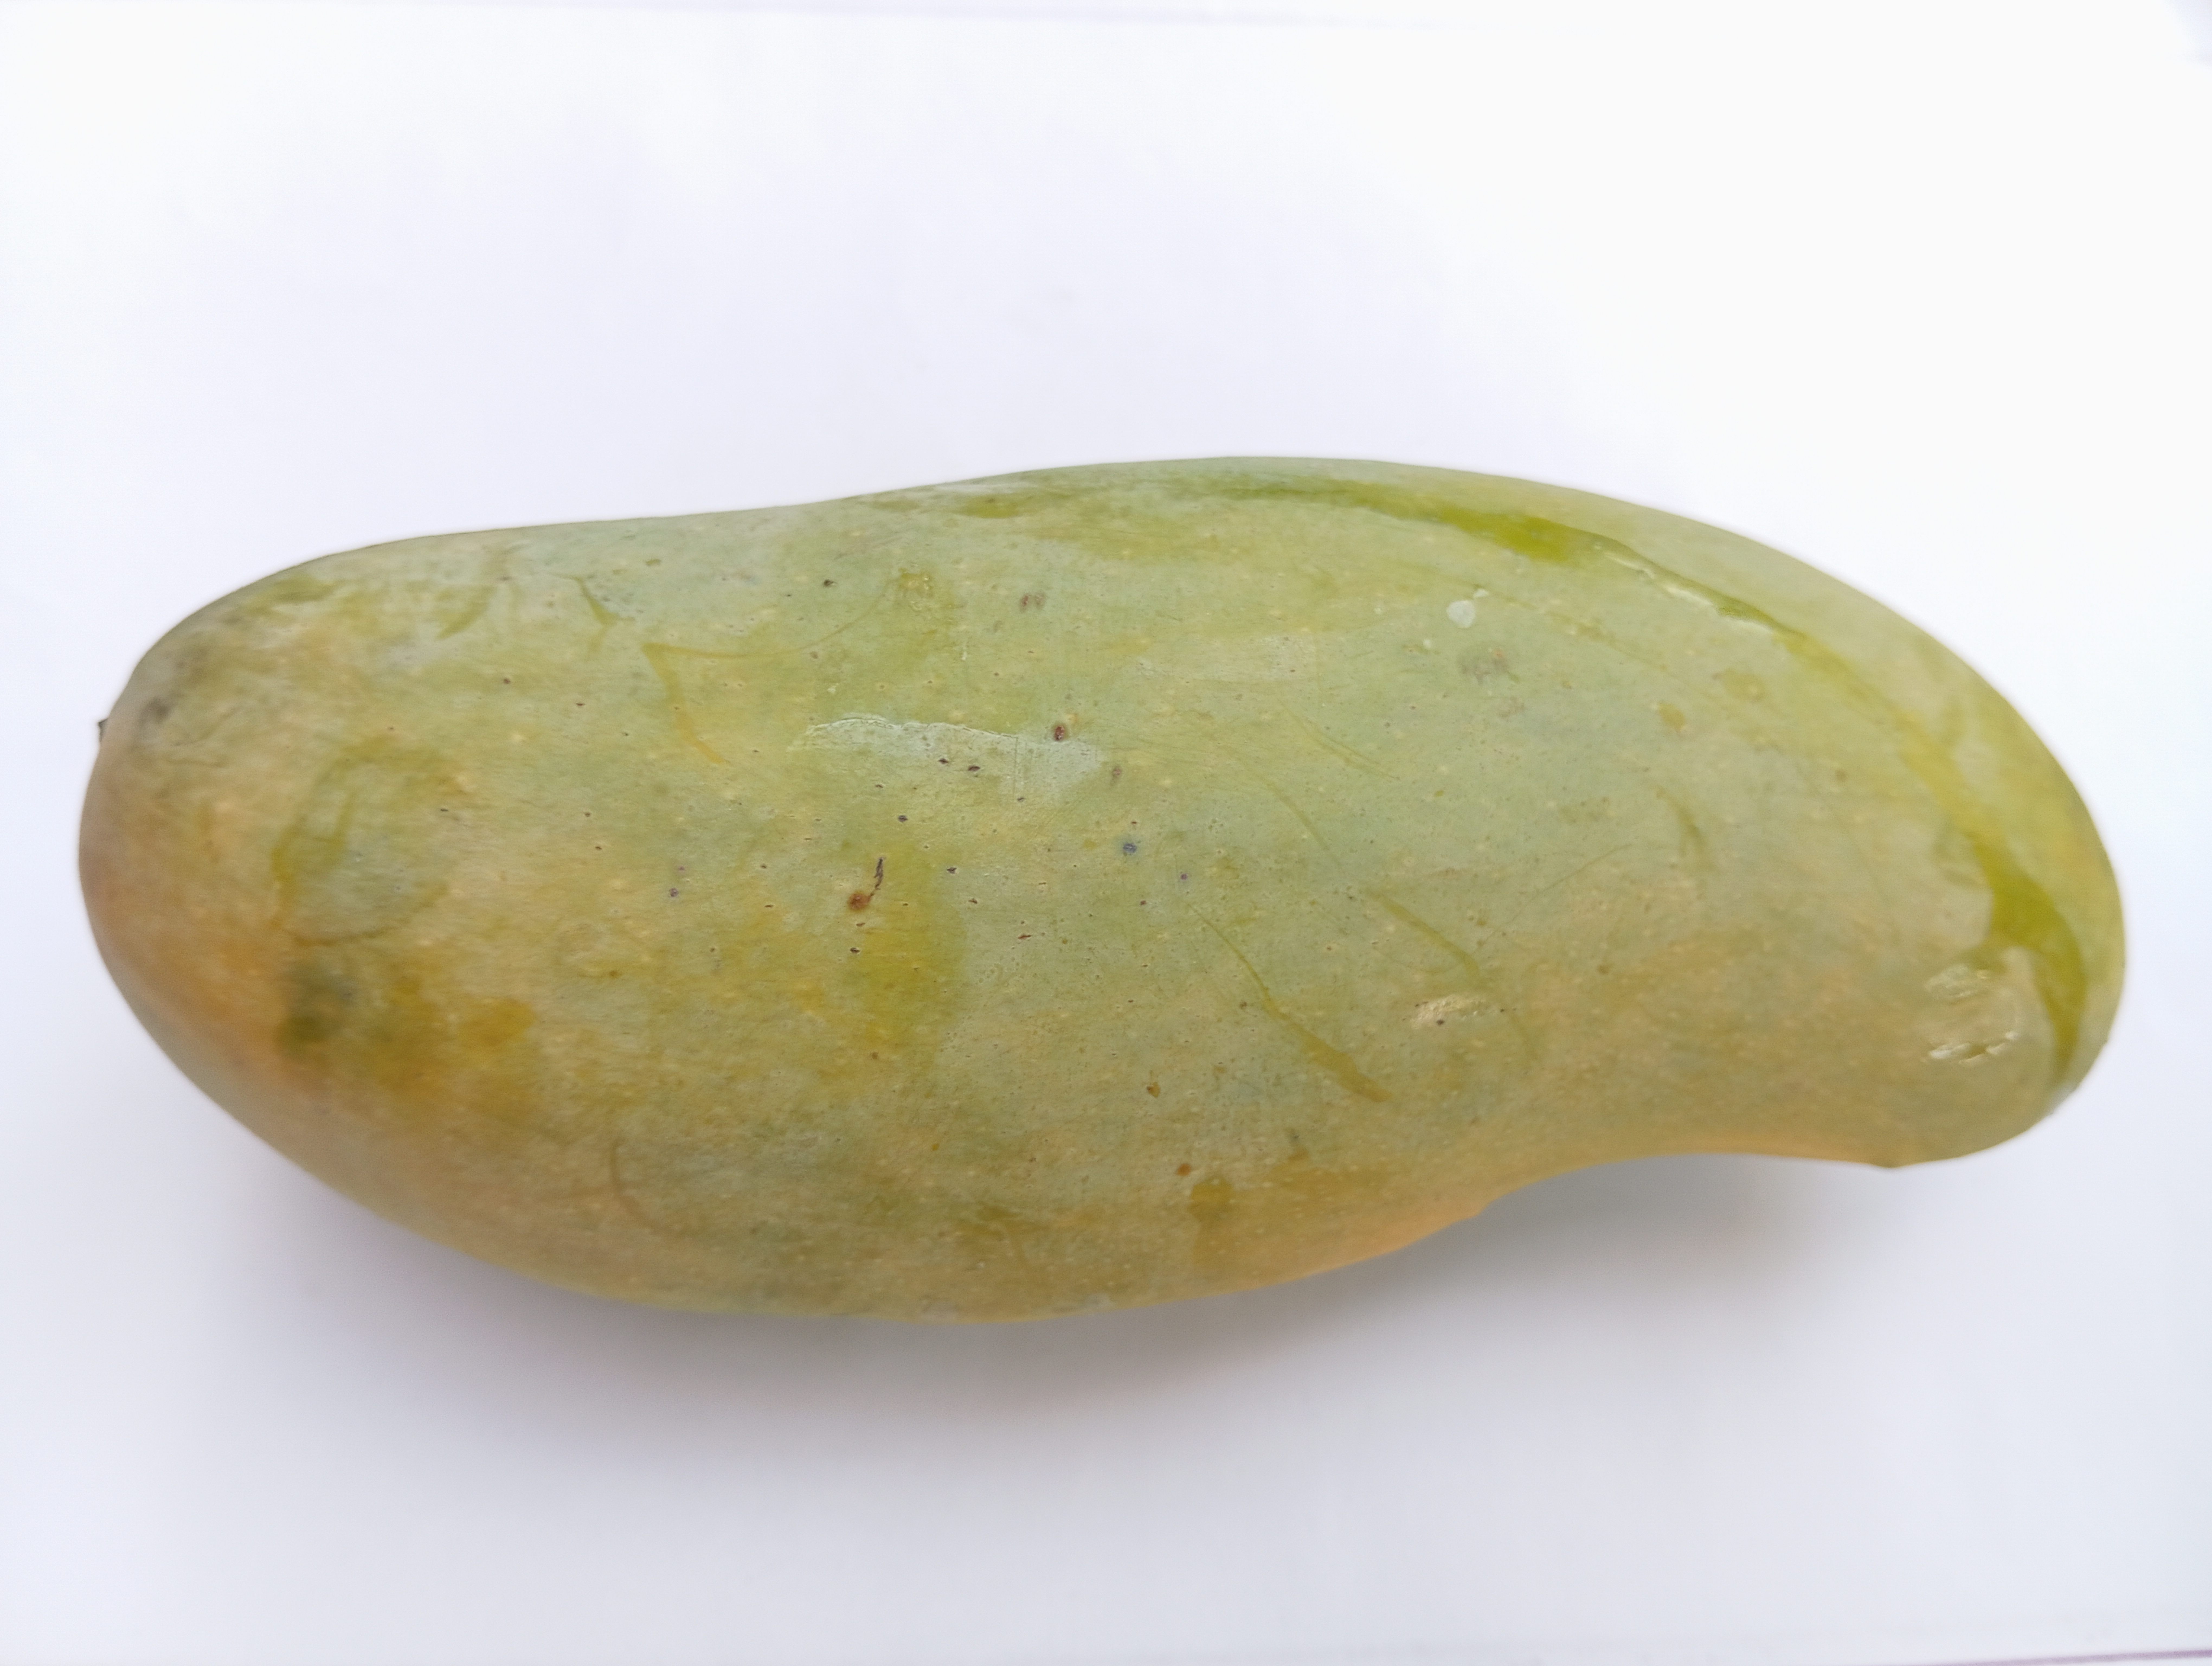
Mango variety: Banana